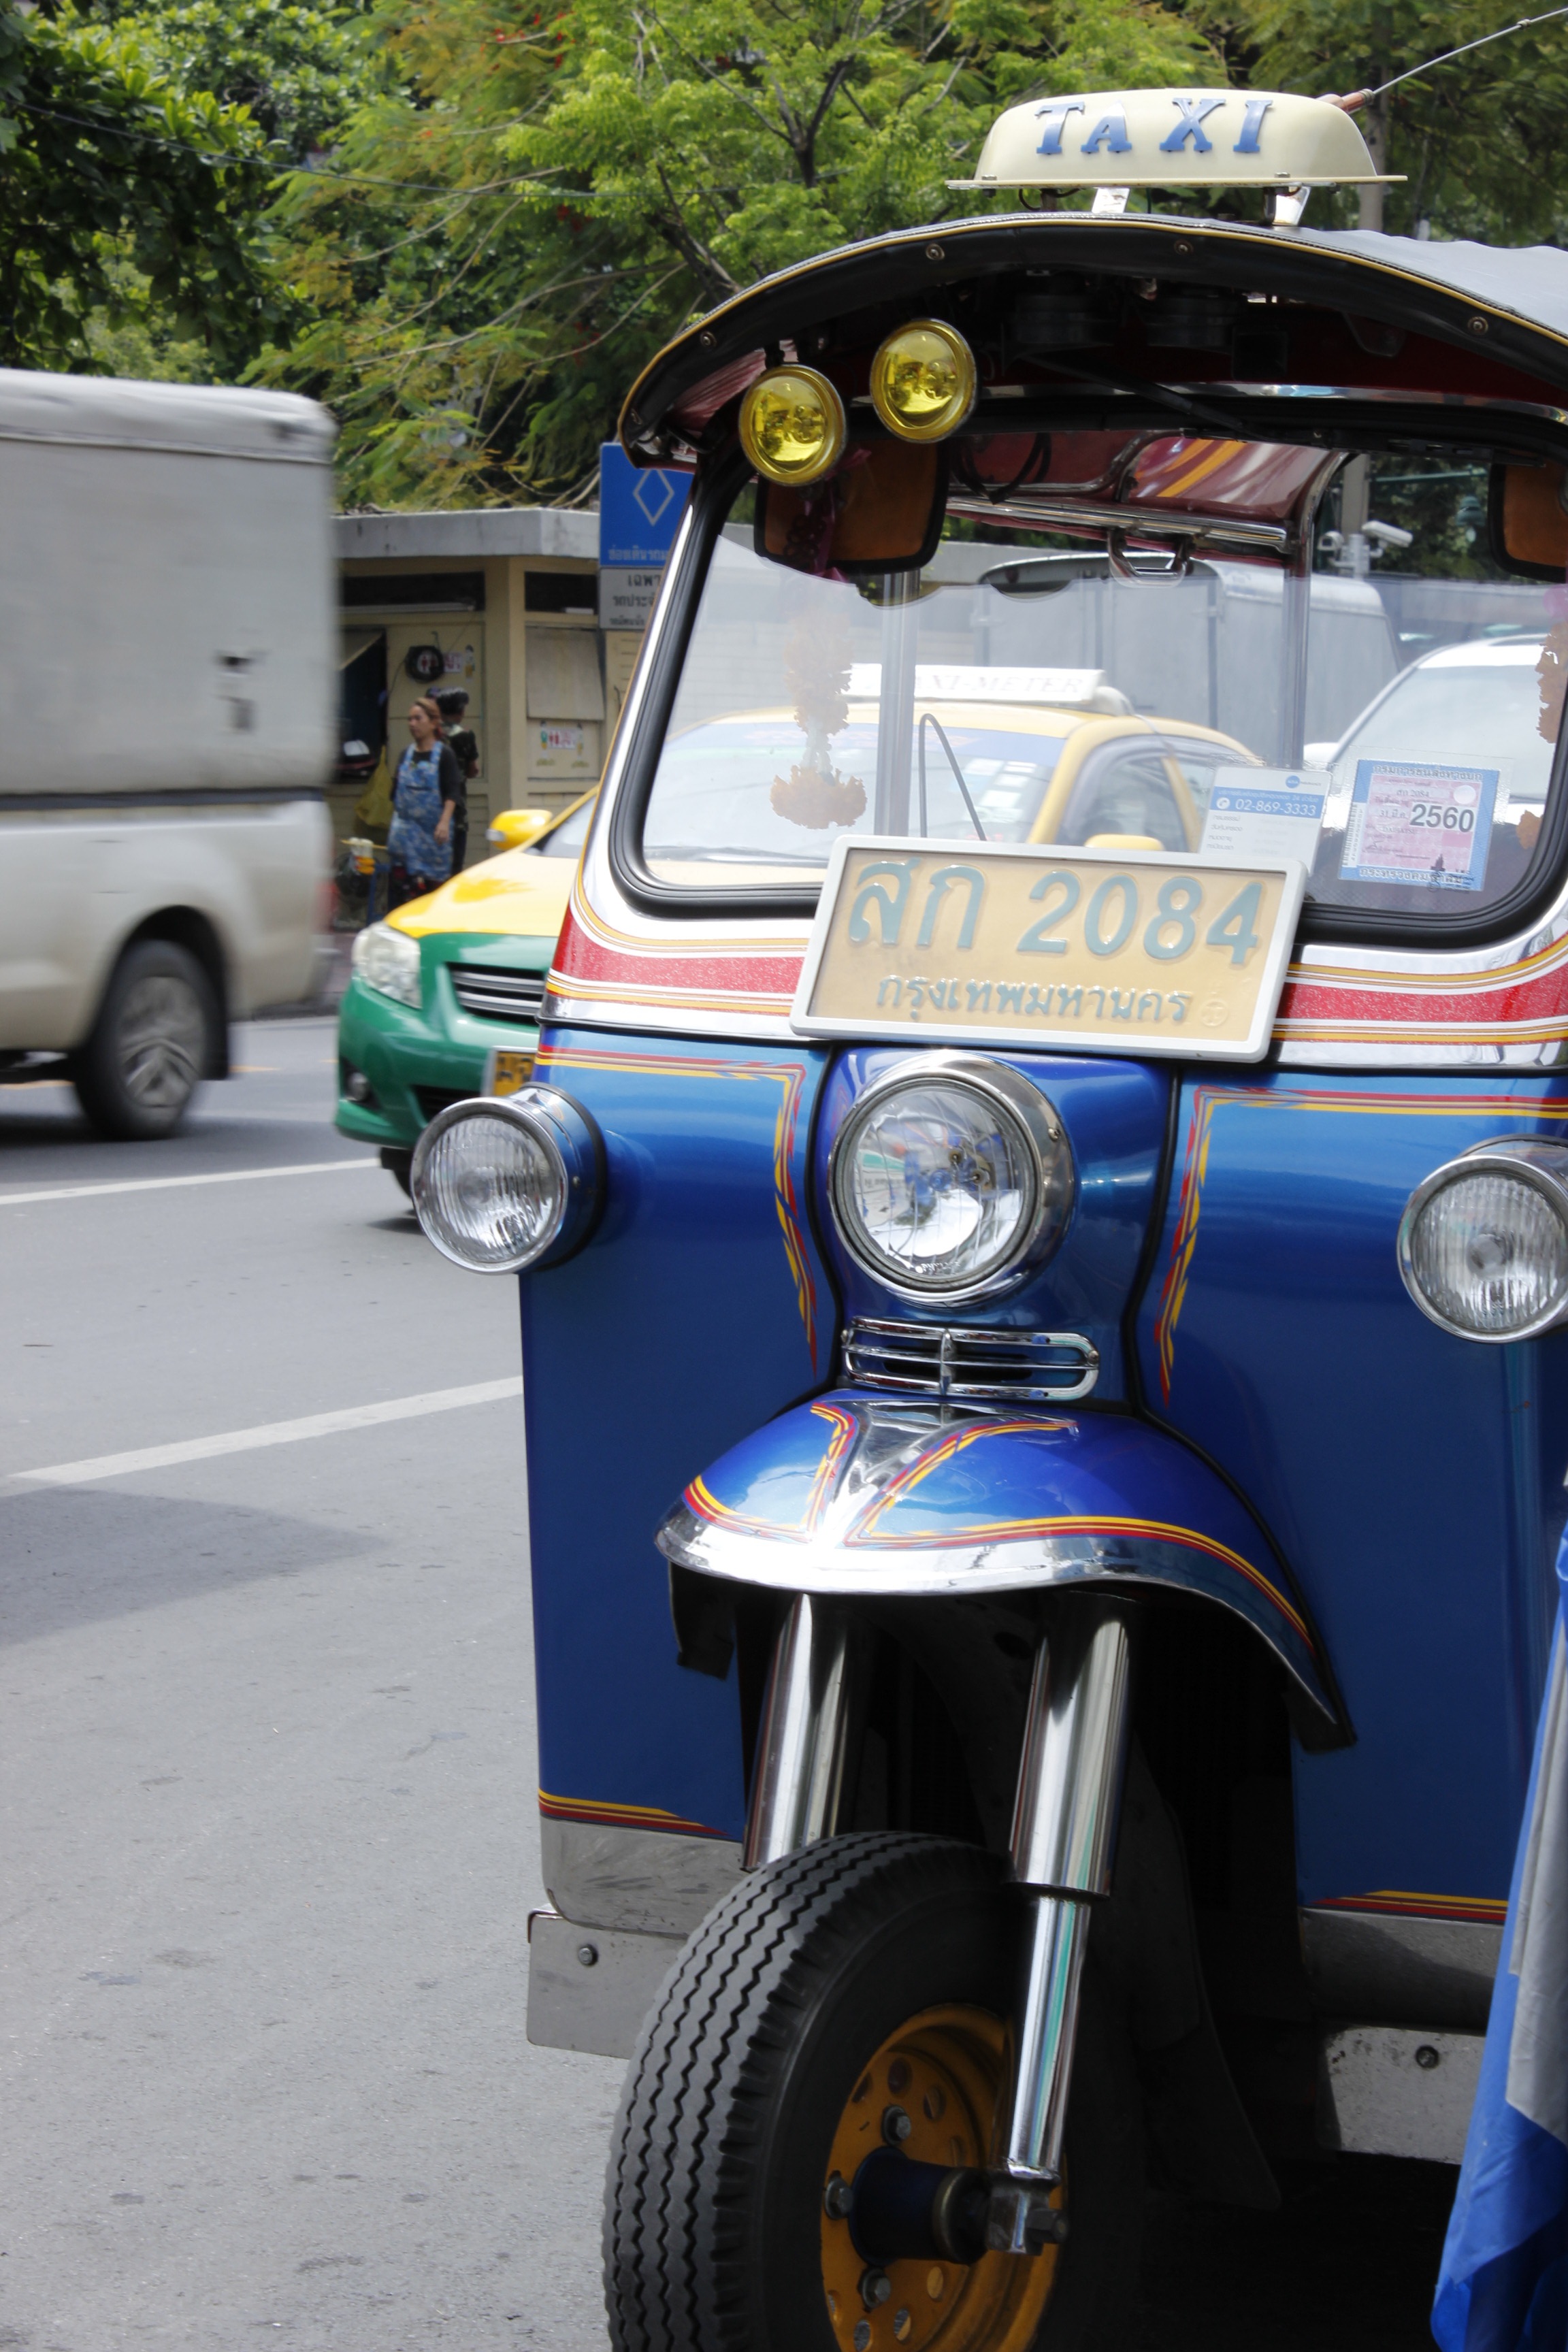
car, travel, vehicle, motorcycle, motor vehicle, vintage car, classic, antique car, land vehicle, automobile make, quickness